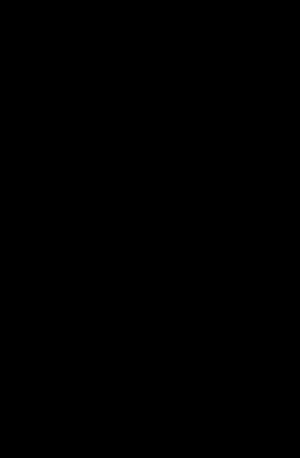
L'histoire de la France pendant la Seconde Guerre mondiale est la période de l'histoire de France se déroulant entre son entrée dans le second conflit mondial le 3 septembre 1939, deux jours après son déclenchement par l'attaque de la Pologne par l'Allemagne nazie, et la fin des hostilités en Europe le 8 août 1945.